Newton's reflector

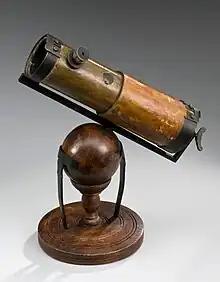
A replica of a second reflecting telescope Newton presented to the Royal Society in 1672 (the first one he made in 1668 was loaned to an instrument maker but there is no further record of what happened to it). It is described as the better of the instruments Newton built.

The first reflecting telescope built by Sir Isaac Newton in 1668 is a landmark in the history of telescopes, being the first known reflecting telescope. It was the prototype for a design that later came to be called the Newtonian telescope. There were some early prototypes and also modern replicas of this design.